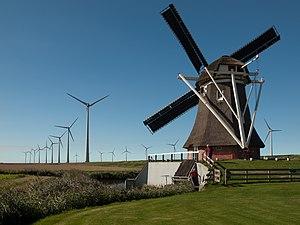
La télédétection par laser ou lidar, acronyme de l'expression en langue anglaise « light detection and ranging » ou « laser detection and ranging », est une technique de mesure à distance fondée sur l'analyse des propriétés d'un faisceau de lumière renvoyé vers son émetteur.